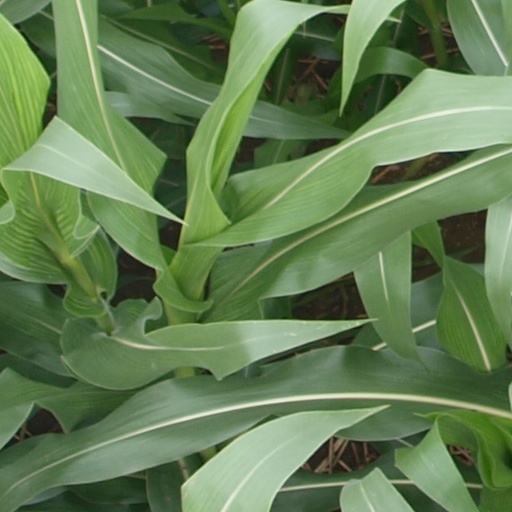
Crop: maize; corn